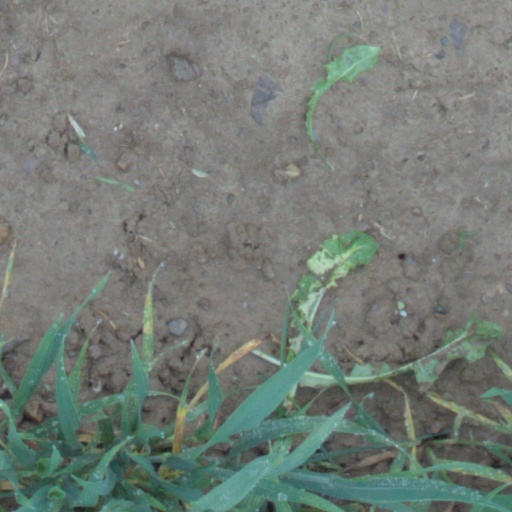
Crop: wheat